Describe the emotion expressed in this image:  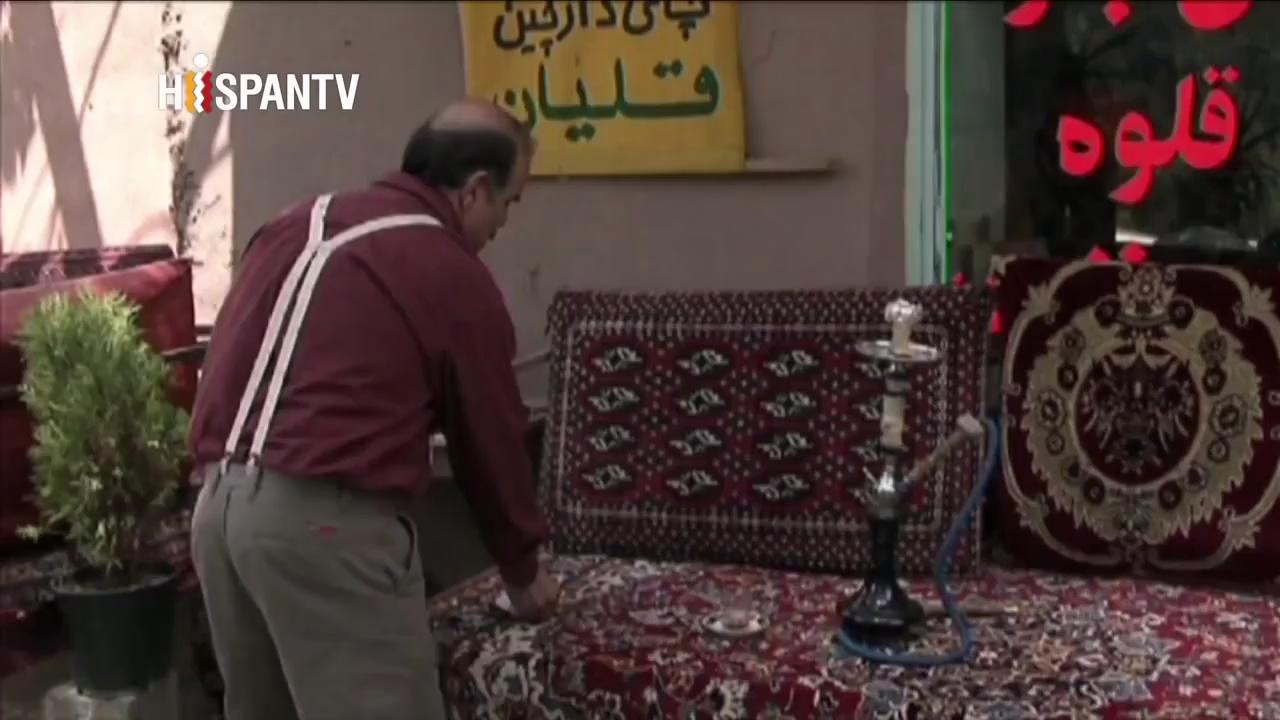
This person displays Pain, valence and arousal with low intensity.